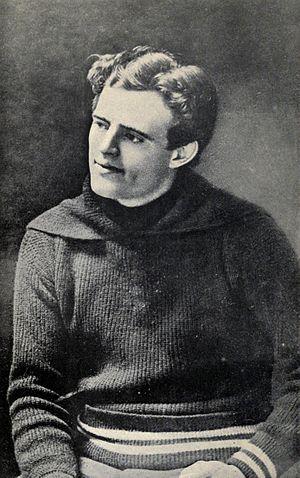
Jack London, né John Griffith Chaney le 12 janvier 1876 à San Francisco et mort le 22 novembre 1916 à Glen Ellen, Californie, est un écrivain américain dont les thèmes de prédilection sont l'aventure et la nature sauvage.